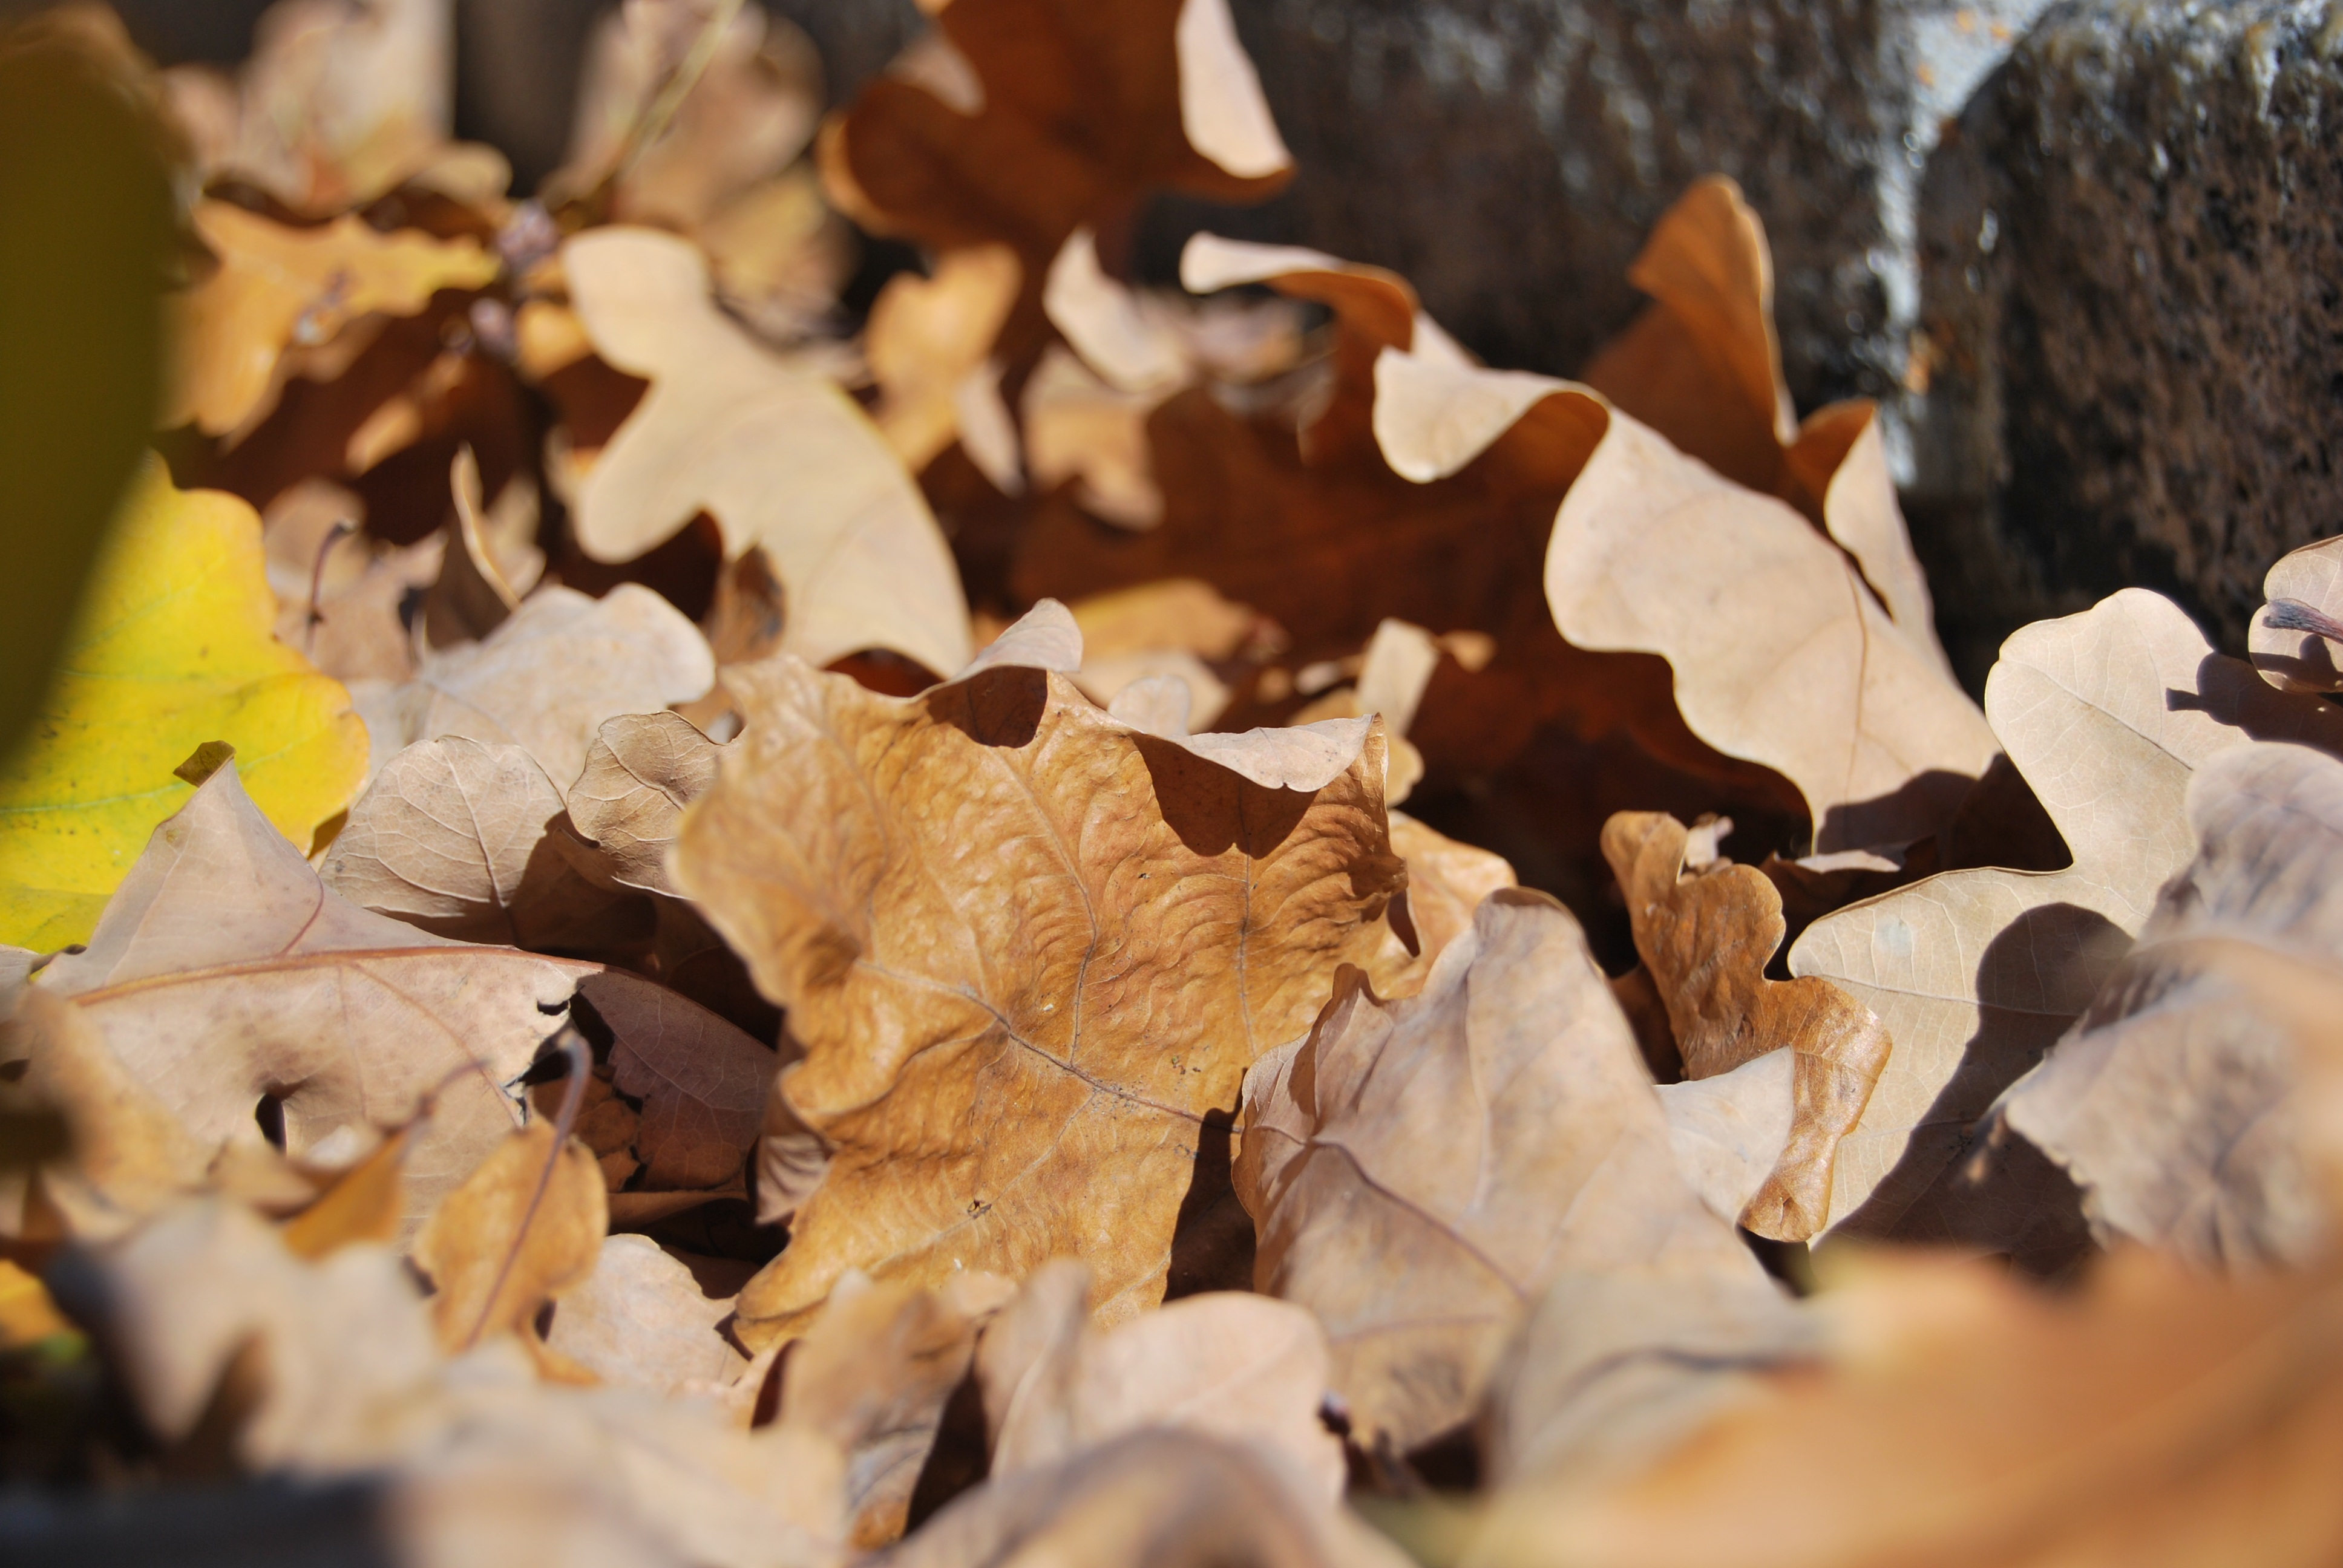
leaf, foliage, spring, autumn, brown, withered